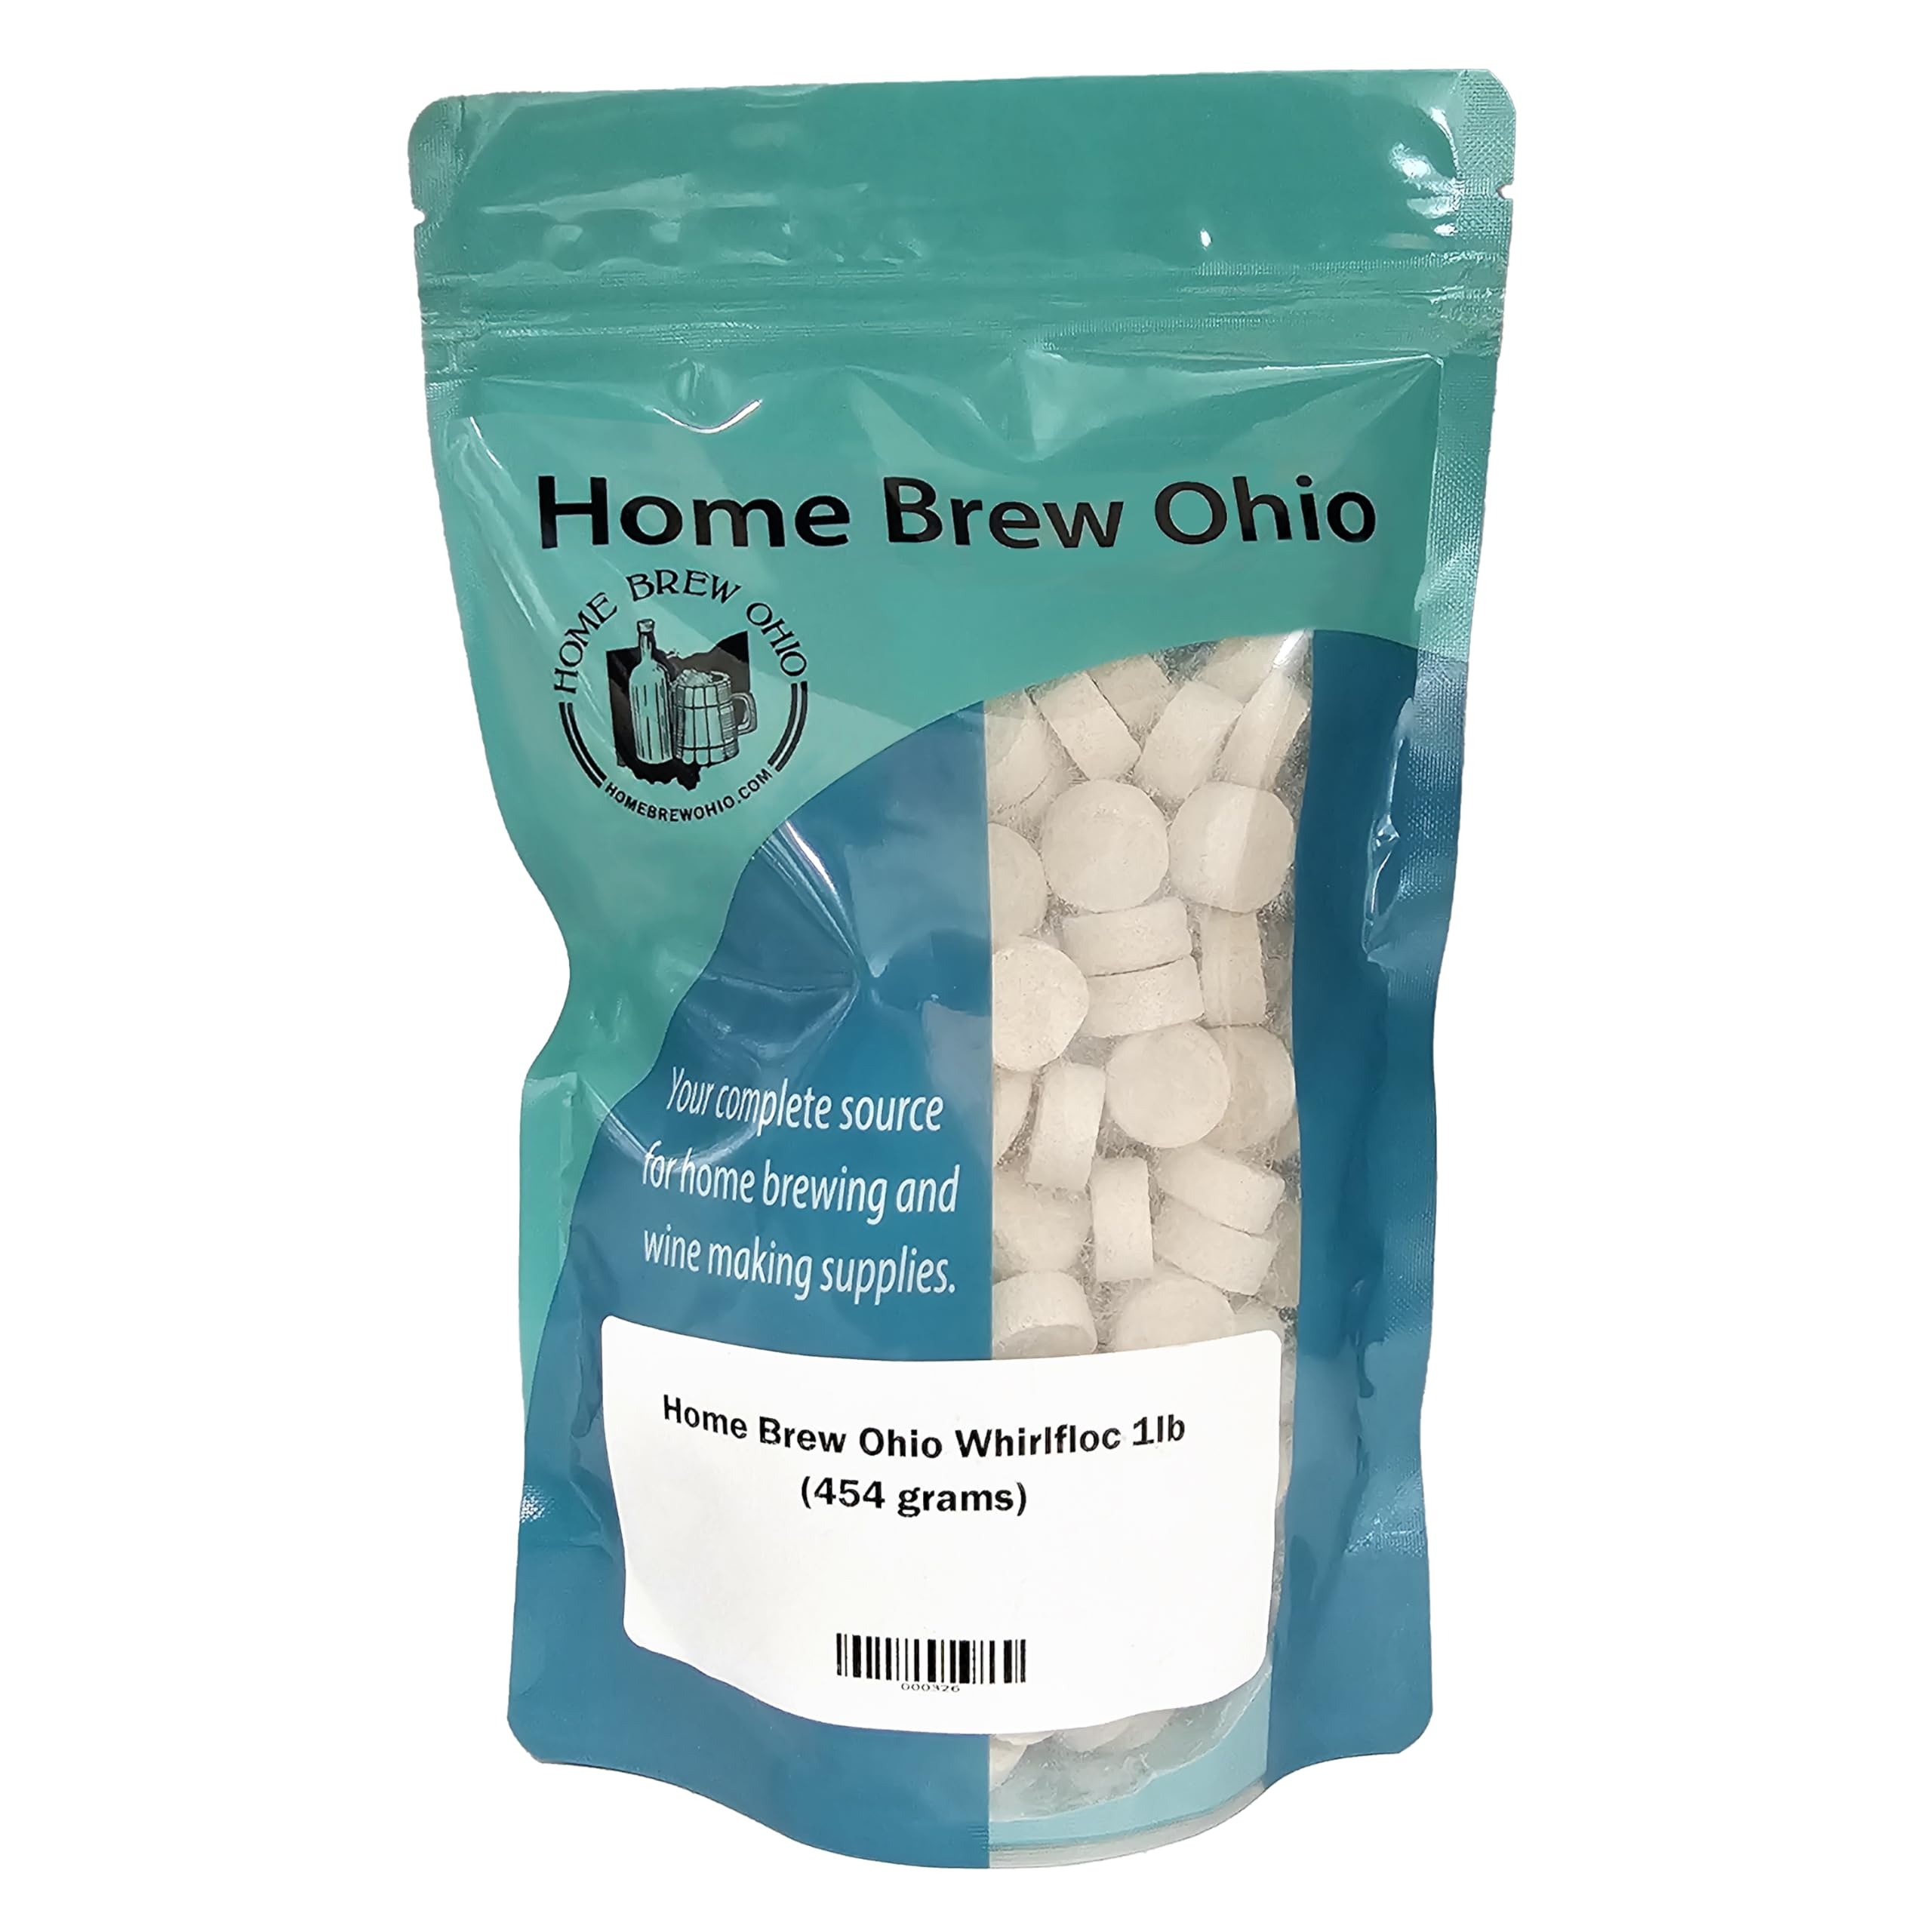
Item Name: LD Carlson - Whirlfloc Tablets - 1 lb, Beige, Original (6107B)
Bullet Point 1: LD Carlson
Bullet Point 2: Whirl floc Tablets
Bullet Point 3: 1 lb
Bullet Point 4: One pound equals approximately 214 tablets
Value: 16.0
Unit: Ounce

Price: 29.95